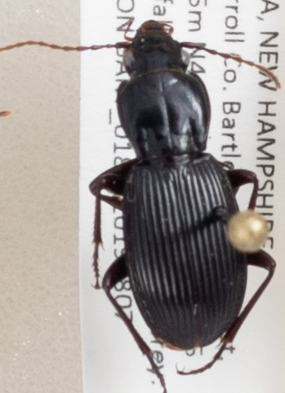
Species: Pterostichus adoxus
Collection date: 2019-08-07
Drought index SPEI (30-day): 0.264
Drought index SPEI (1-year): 1.13
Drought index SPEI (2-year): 0.88